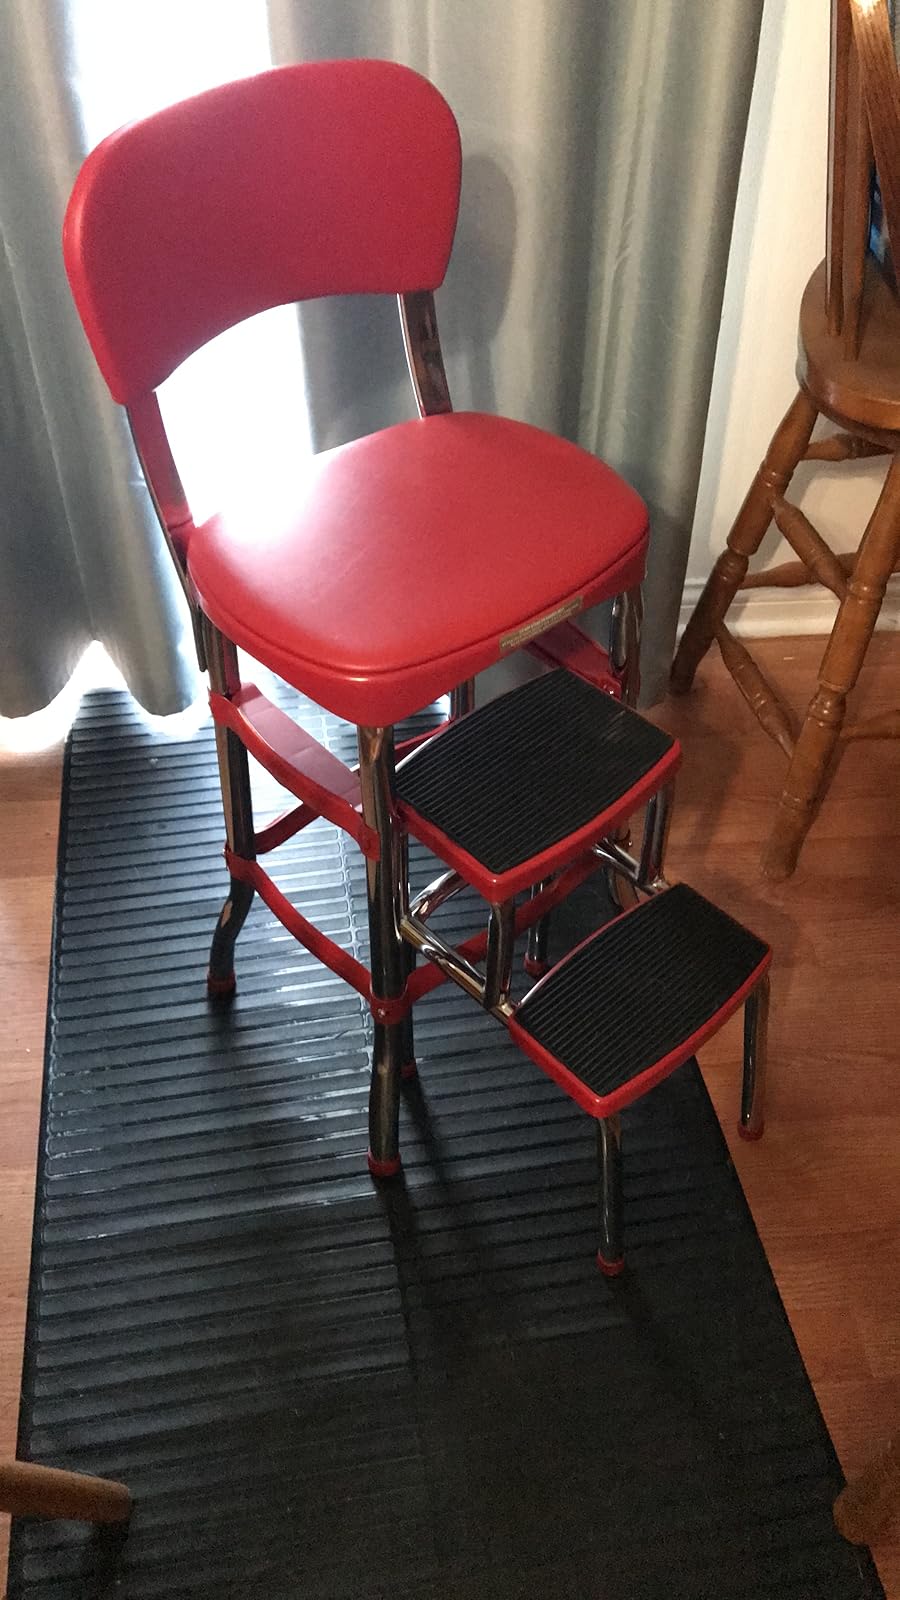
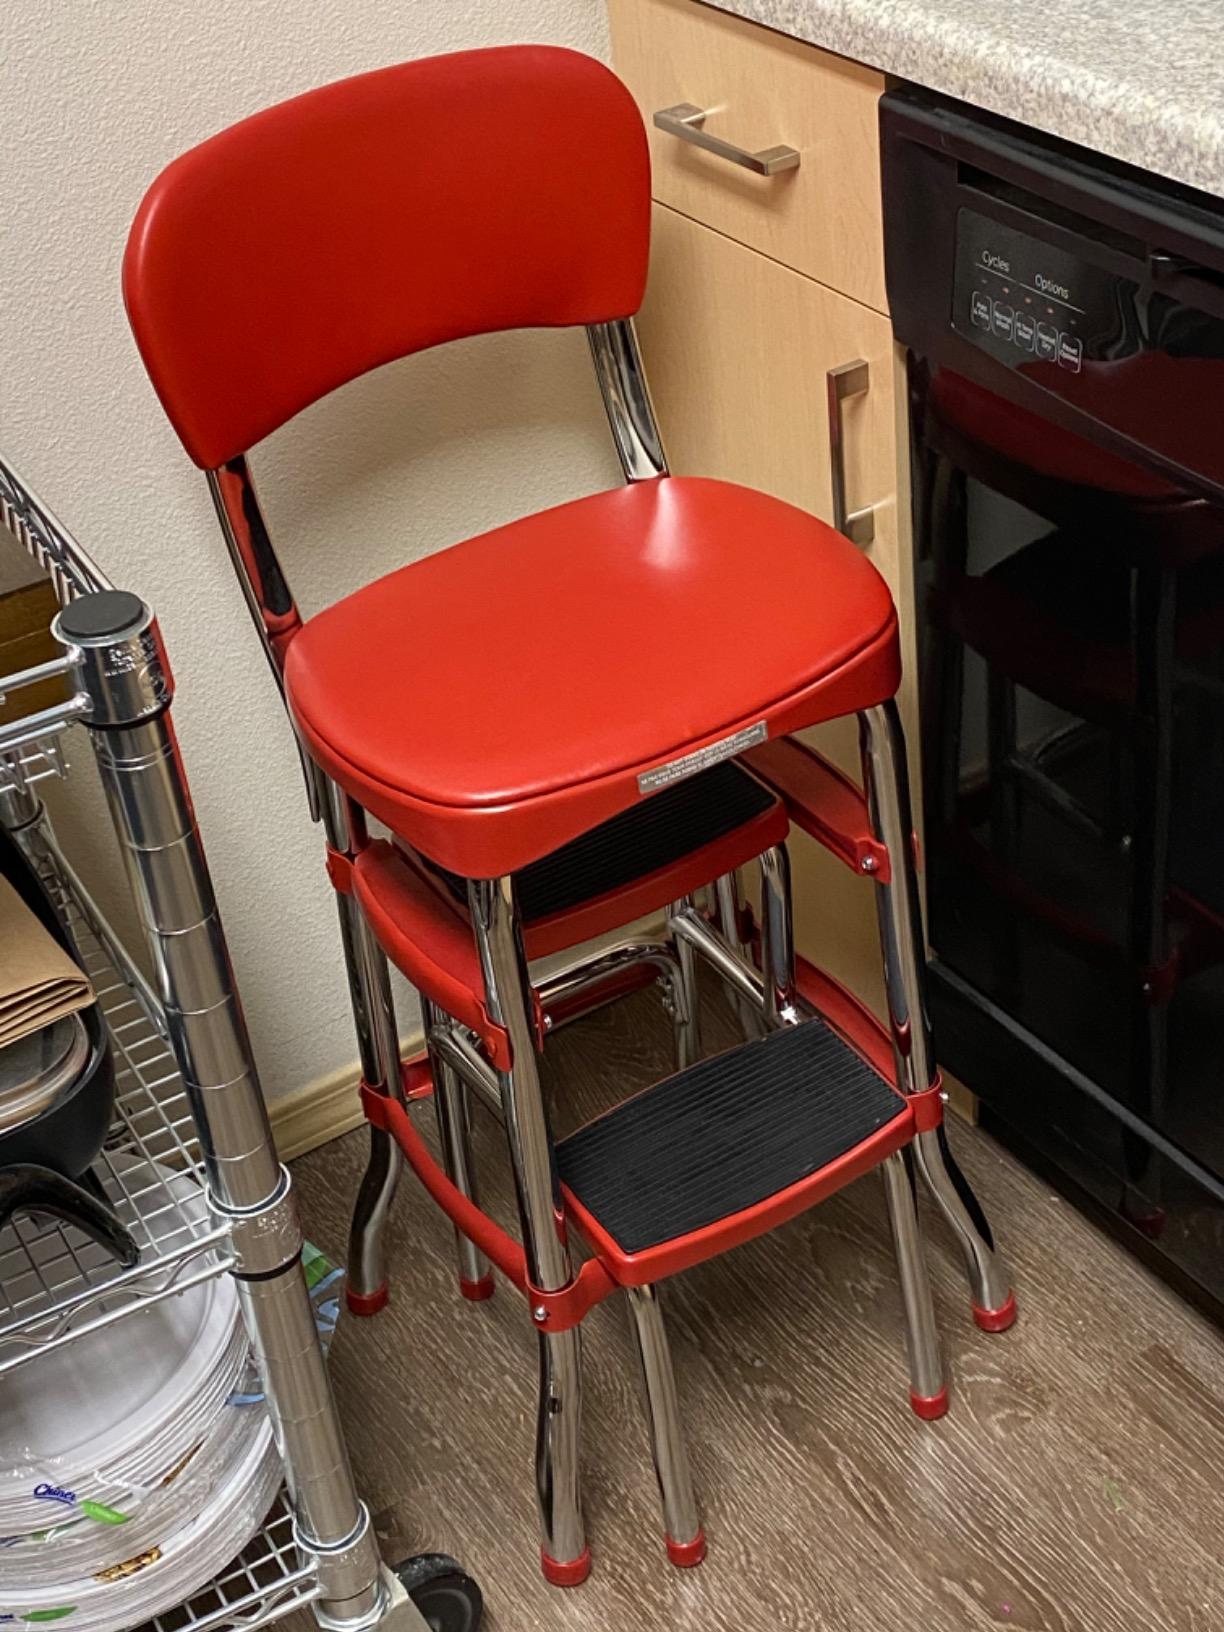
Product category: items_chair
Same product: yes